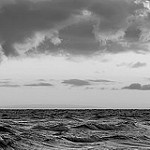
Label: B & W